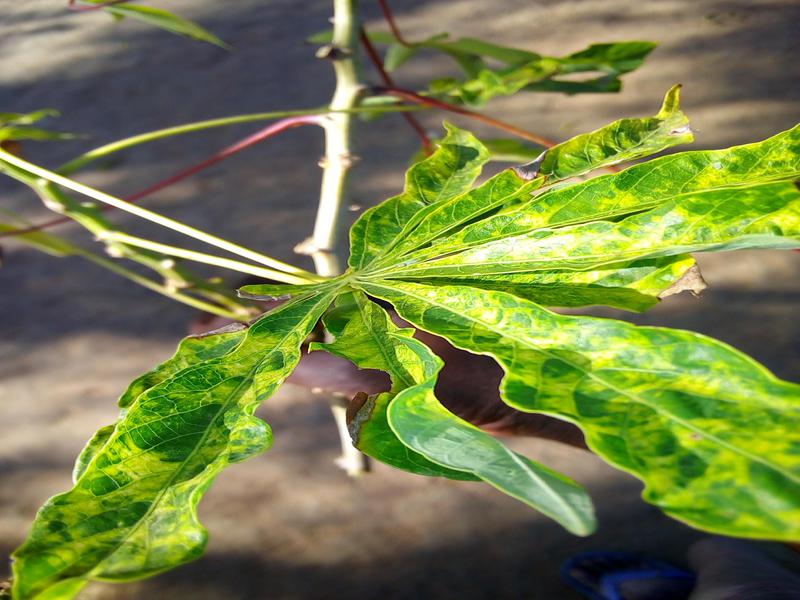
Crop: cassava
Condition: mosaic_disease